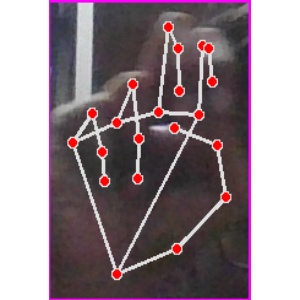
अक्षर: ह